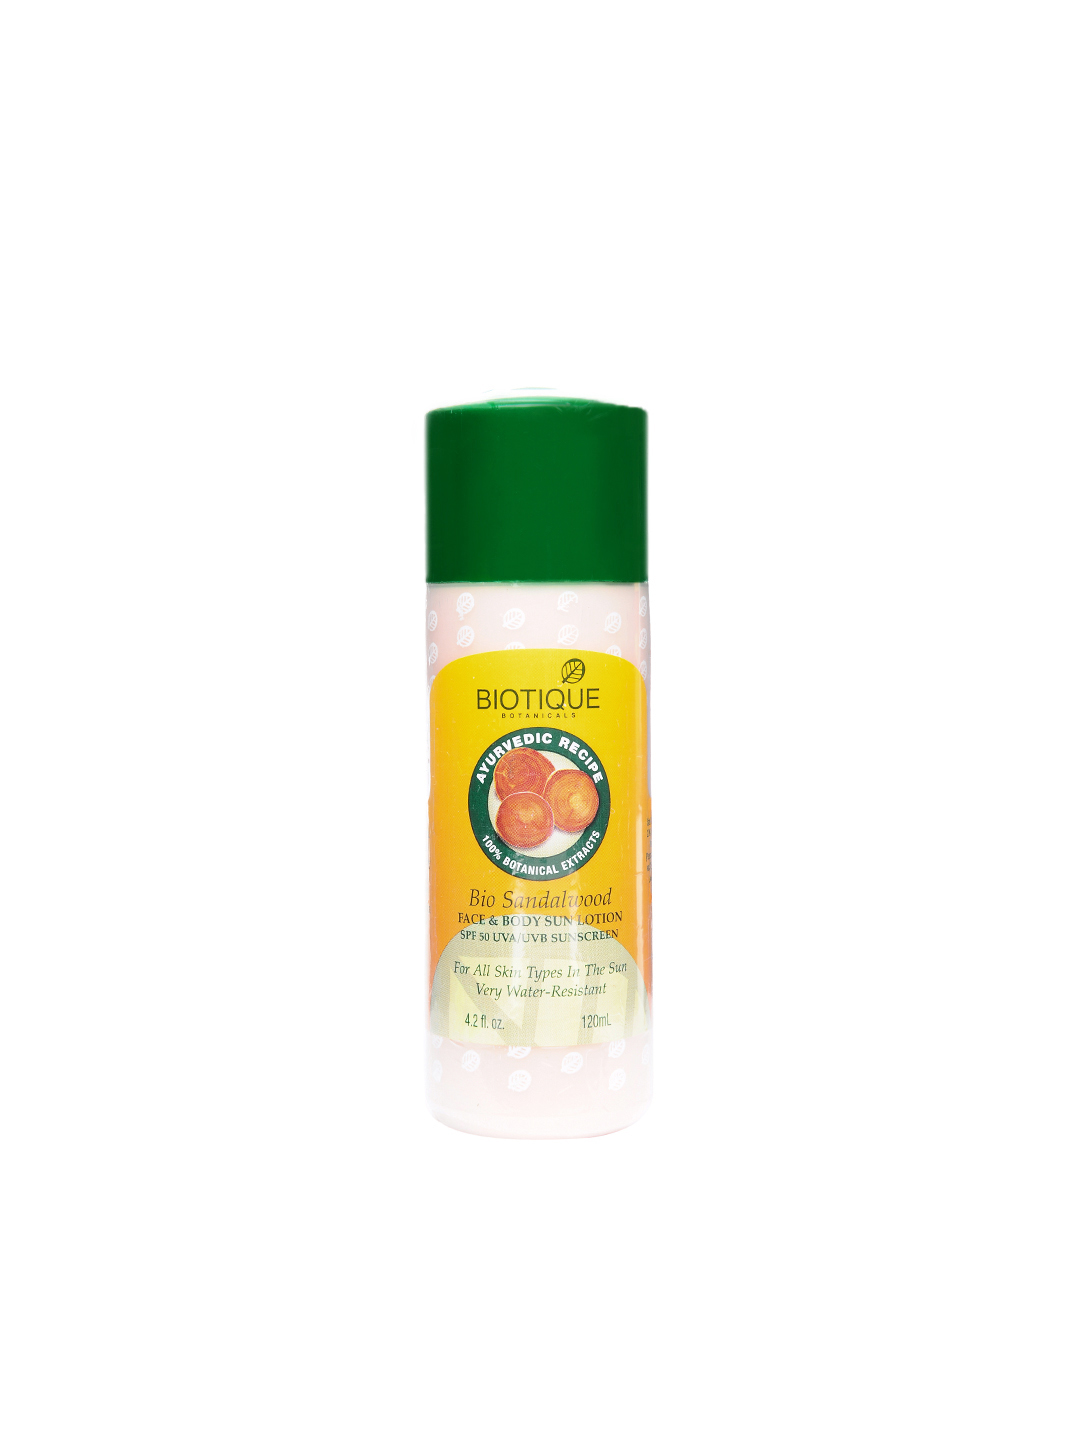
Biotique Women Bio Sandalwood SPF 50 Sunscreen
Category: Personal Care / Skin Care / Sunscreen
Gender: Women
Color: Yellow
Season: Spring 2017
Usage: Casual